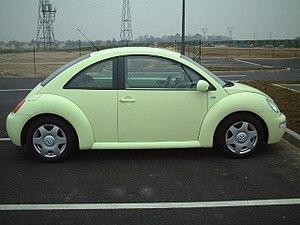
Auteur: Philippe BAILLY
La New Beetle est une automobile du constructeur allemand Volkswagen commercialisée de 1998 à 2011. Remplaçante de la Coccinelle produite de 1938 à 2003, elle est remplacée par la Beetle ou Coccinelle III fin 2011.